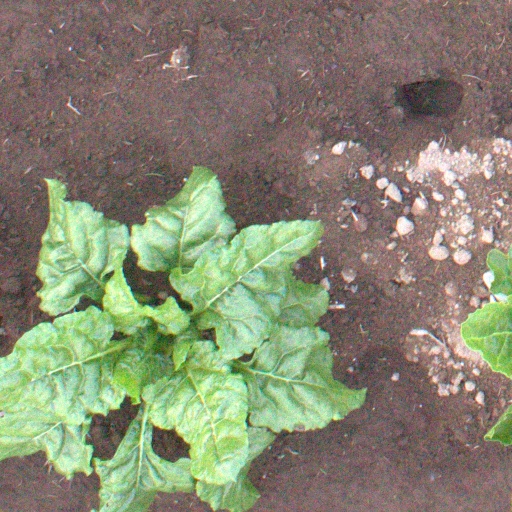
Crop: sugar beet